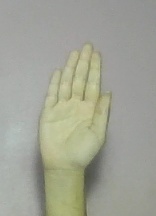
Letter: seen